Killer Punjabi

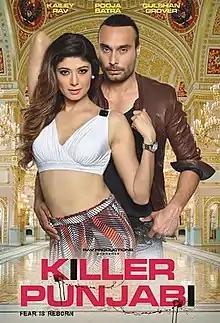
Poster

Killer Punjabi is a Punjabi mystery-action-thriller featuring Pooja Batra alongside Gulshan Grover, Kailey Rav and Jasbir Gill. Filmed mostly in Los Angeles, it was directed by Lakhvir Bansi. This film is a debut Punjabi film of Pooja Batra.